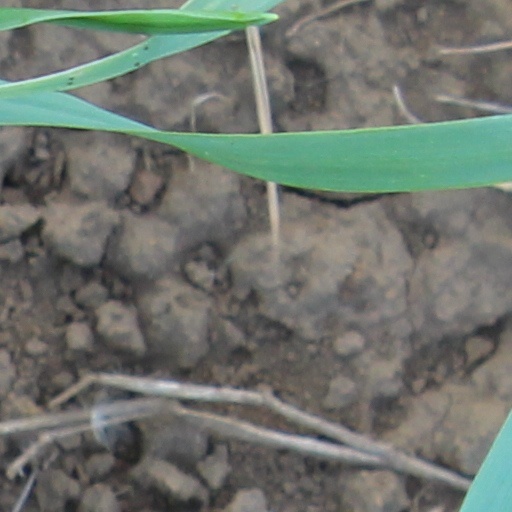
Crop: wheat